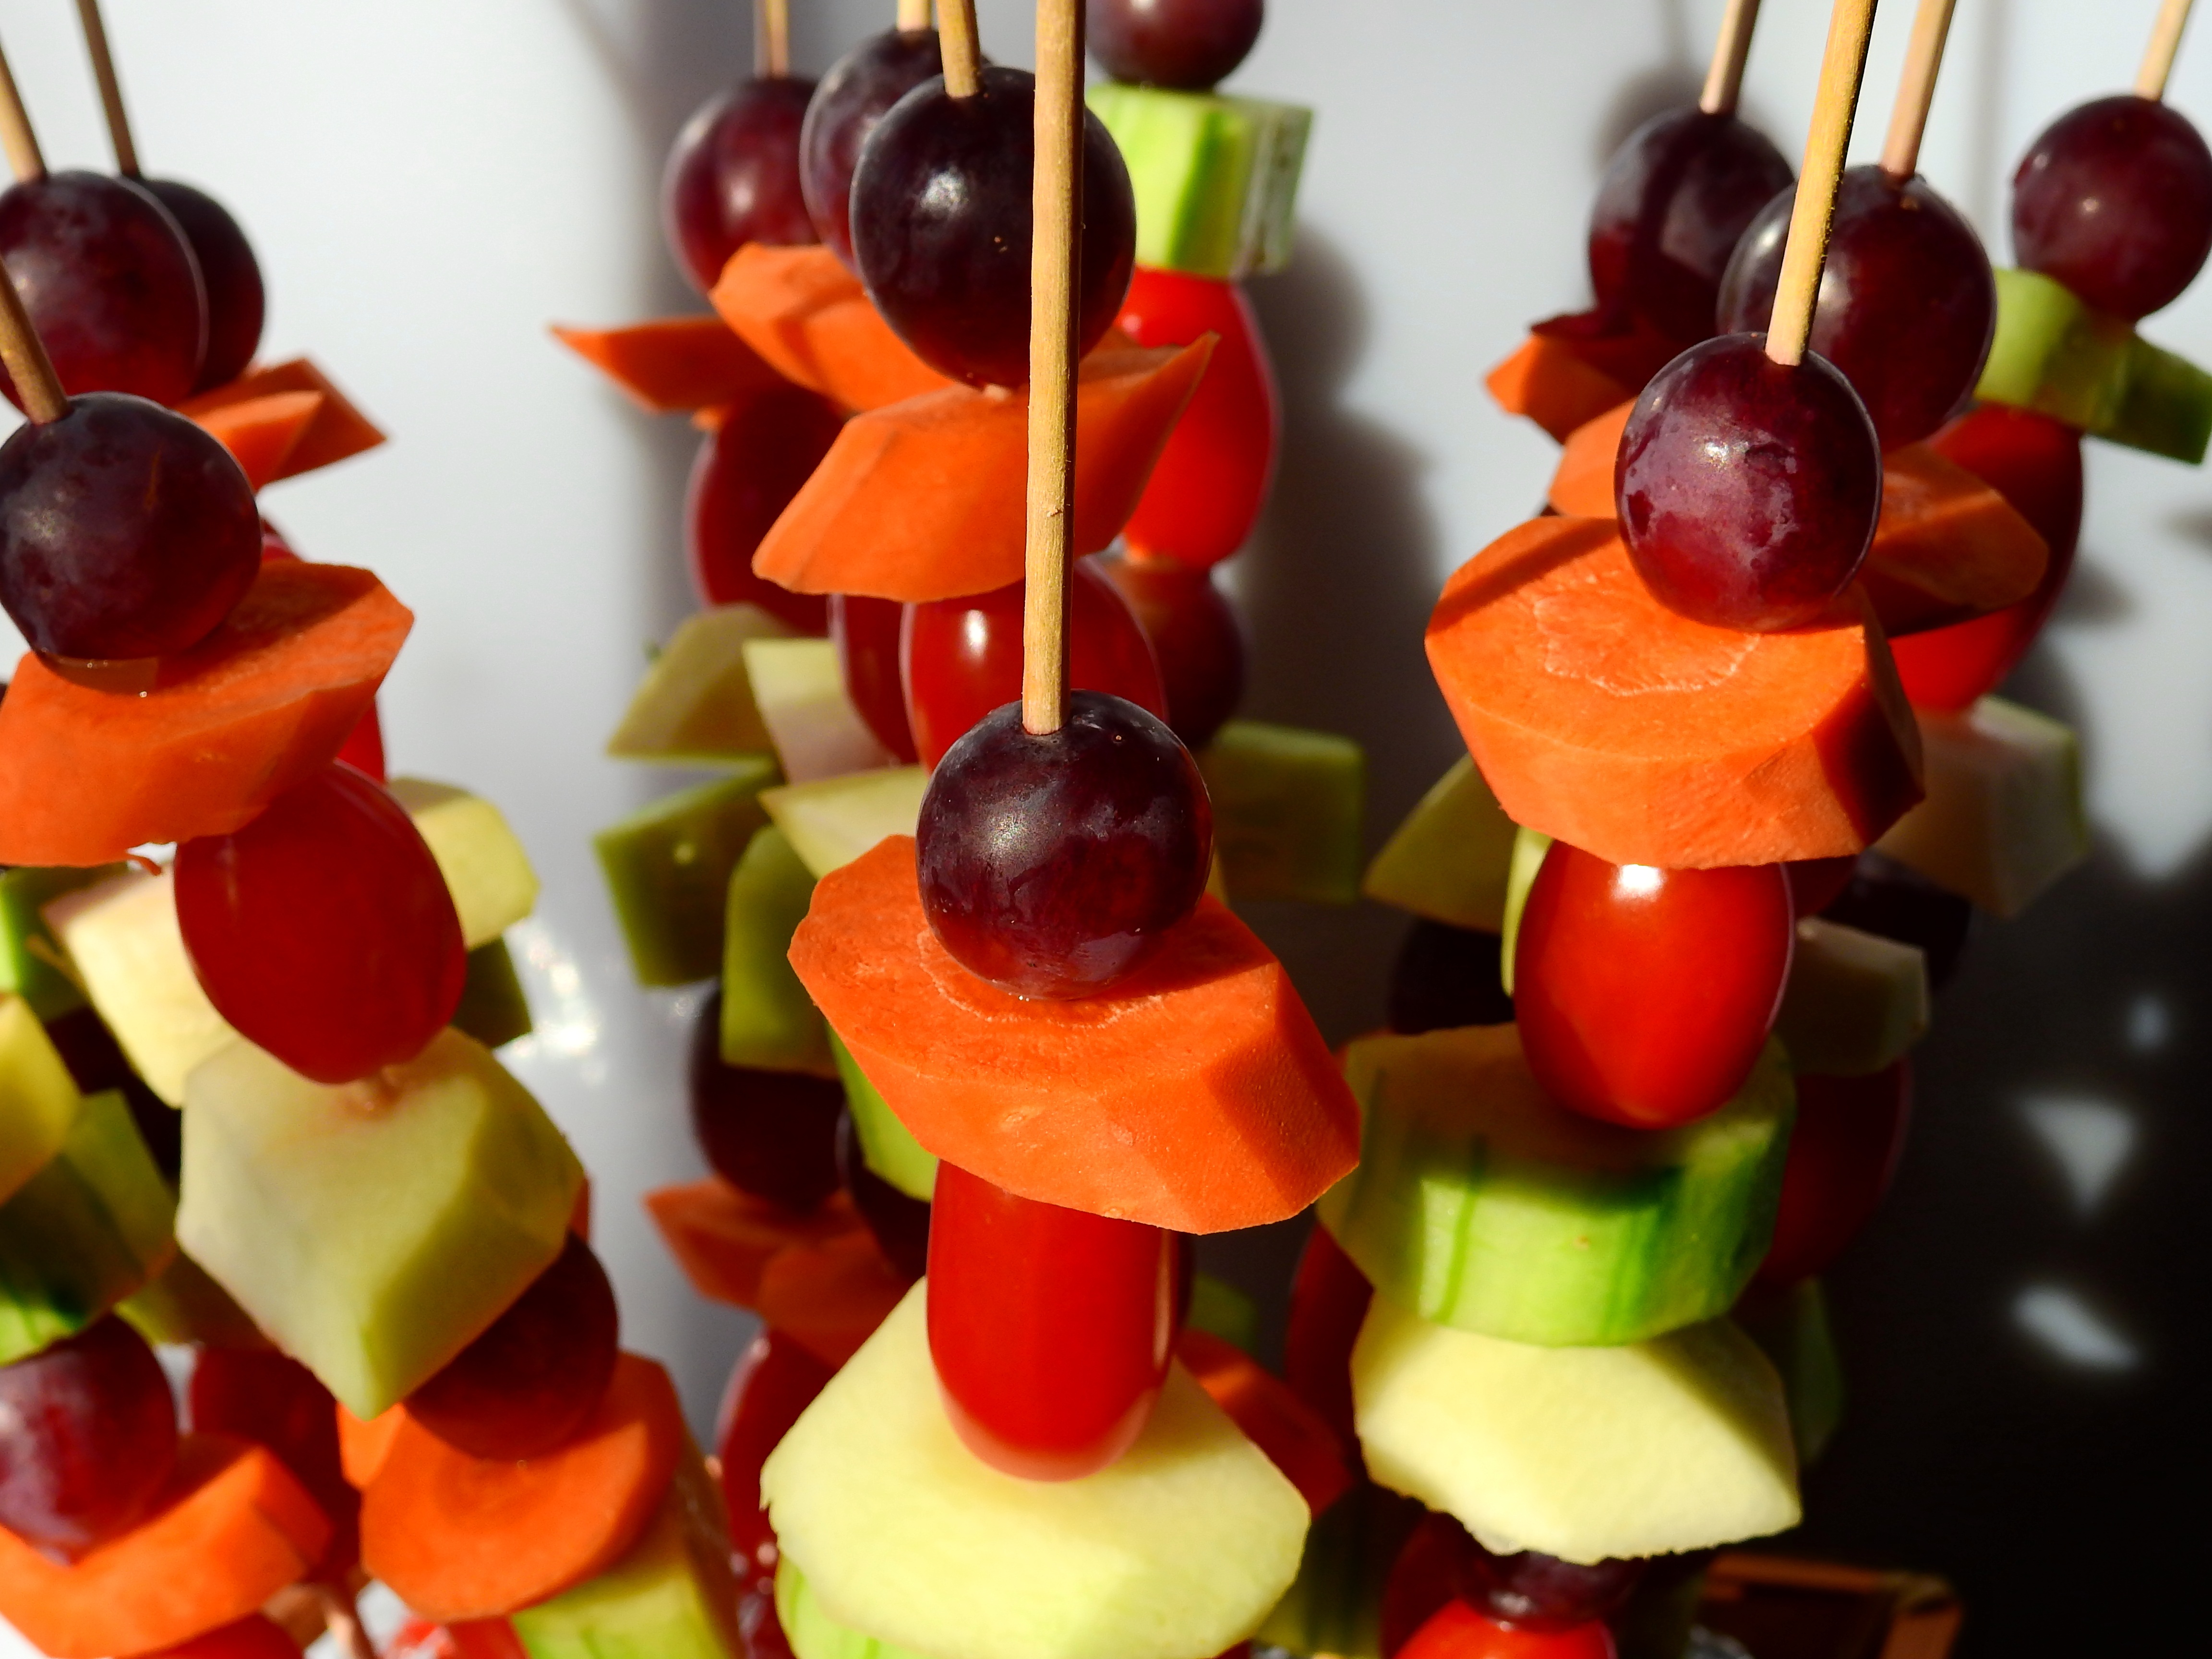
plant, fruit, flower, food, red, produce, color, dessert, eat, carrot, tomato, nutrition, vegetables, grapes, cucumber, vegan, vegetarian, raw, vitamins, frisch, sweetness, confectionery, spit, flowering plant, land plant, gummi candy, wine gum, on a spit